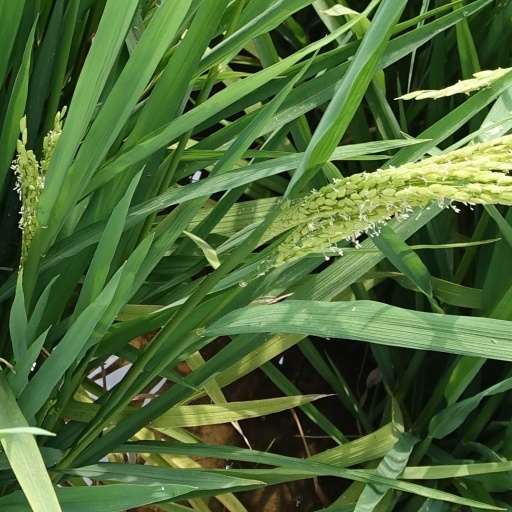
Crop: rice